Murder of June Anne Devaney

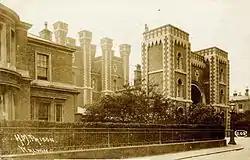
HM Prison Liverpool. Griffiths was hanged within the grounds of this prison on 19November 1948.

Beside Devaney's cot, a glass 1946 Winchester bottle, partially filled with sterile water, was found alongside further footprints—measuring ten-and-a-half inches—which were clearly visible on the highly polished hospital floor; furthermore, the pattern of these stockinged feet impressions evident throughout the ward revealed that June Anne's abductor and murderer had evidently removed his shoes after entering the premises before prowling throughout the ward to view each cot and bed before selecting June Anne's cot as the one from which he chose to abduct his victim. The bottle itself had inexplicably been removed from its customary place (a trolley at the end of the ward) and placed beside the child's cot, and nurse Humphreys was adamant the bottle had been upon the trolley when she had soothed Michael Tattersall before returning him to his cot at approximately 12:30 a.m. This bottle was examined for fingerprints, being found to contain several sets.